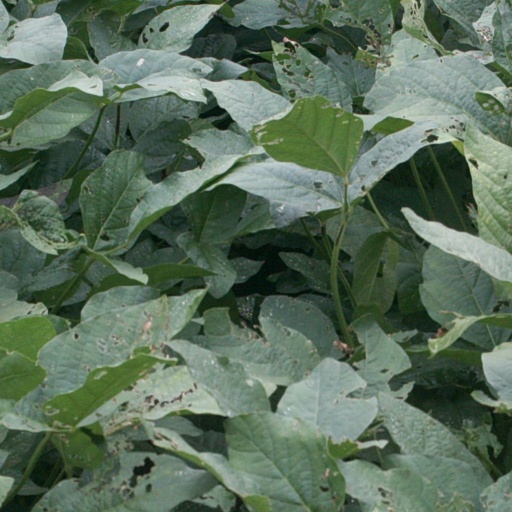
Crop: soybean